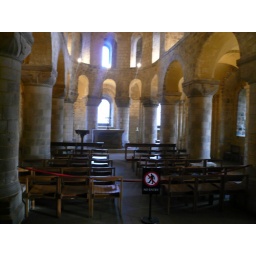
chapel in the white tower